Dwaraka (film)

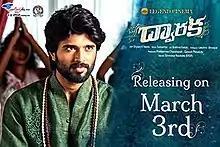
Poster

Dwaraka is a 2017 Indian Telugu-language romantic drama film directed by Srinivas Ravindra (MSR), produced by Pradyumna Chandrapati and Ganesh Penubotu, under Legend Cinema, and is presented by R. B. Choudary under the banner Super Good Films. It features Vijay Deverakonda and Pooja Jhaveri in the lead roles while Prakash Raj, Prudhviraj and Murali Sharma appear in crucial roles.